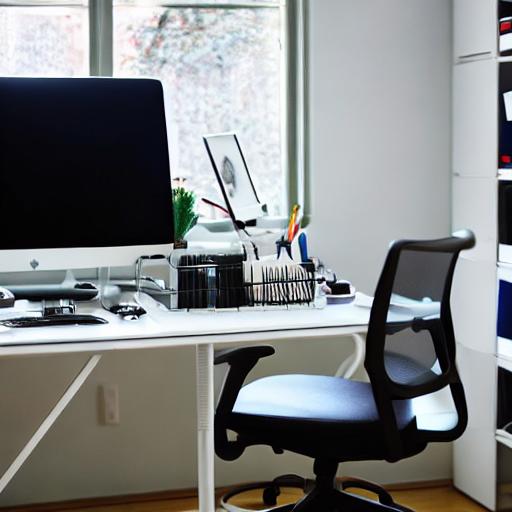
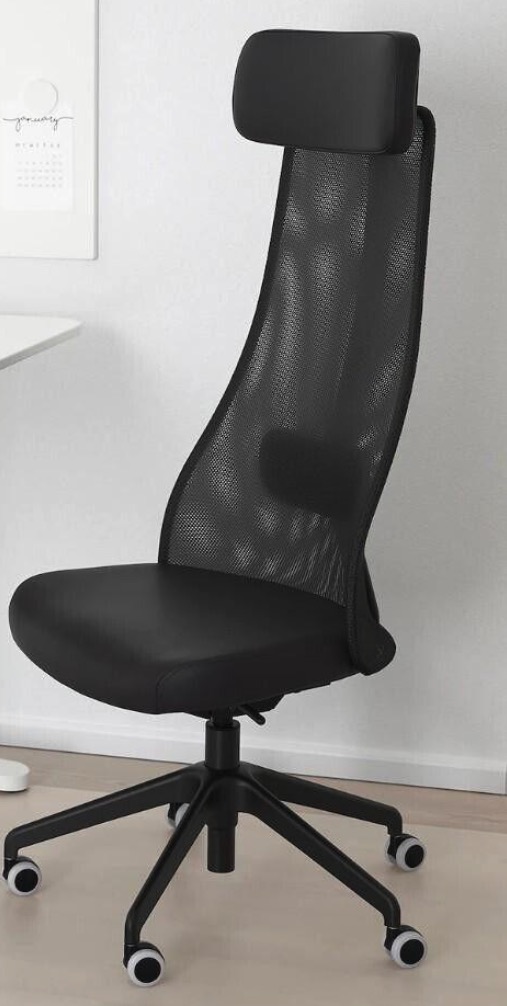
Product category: items_chair
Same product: no